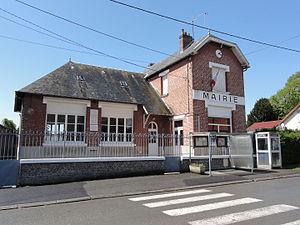
Berthenicourt est une commune française située dans le département de l'Aisne, en région Hauts-de-France.